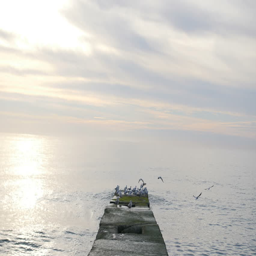
flock of seagulls sitting and fly away from the pier at the sea